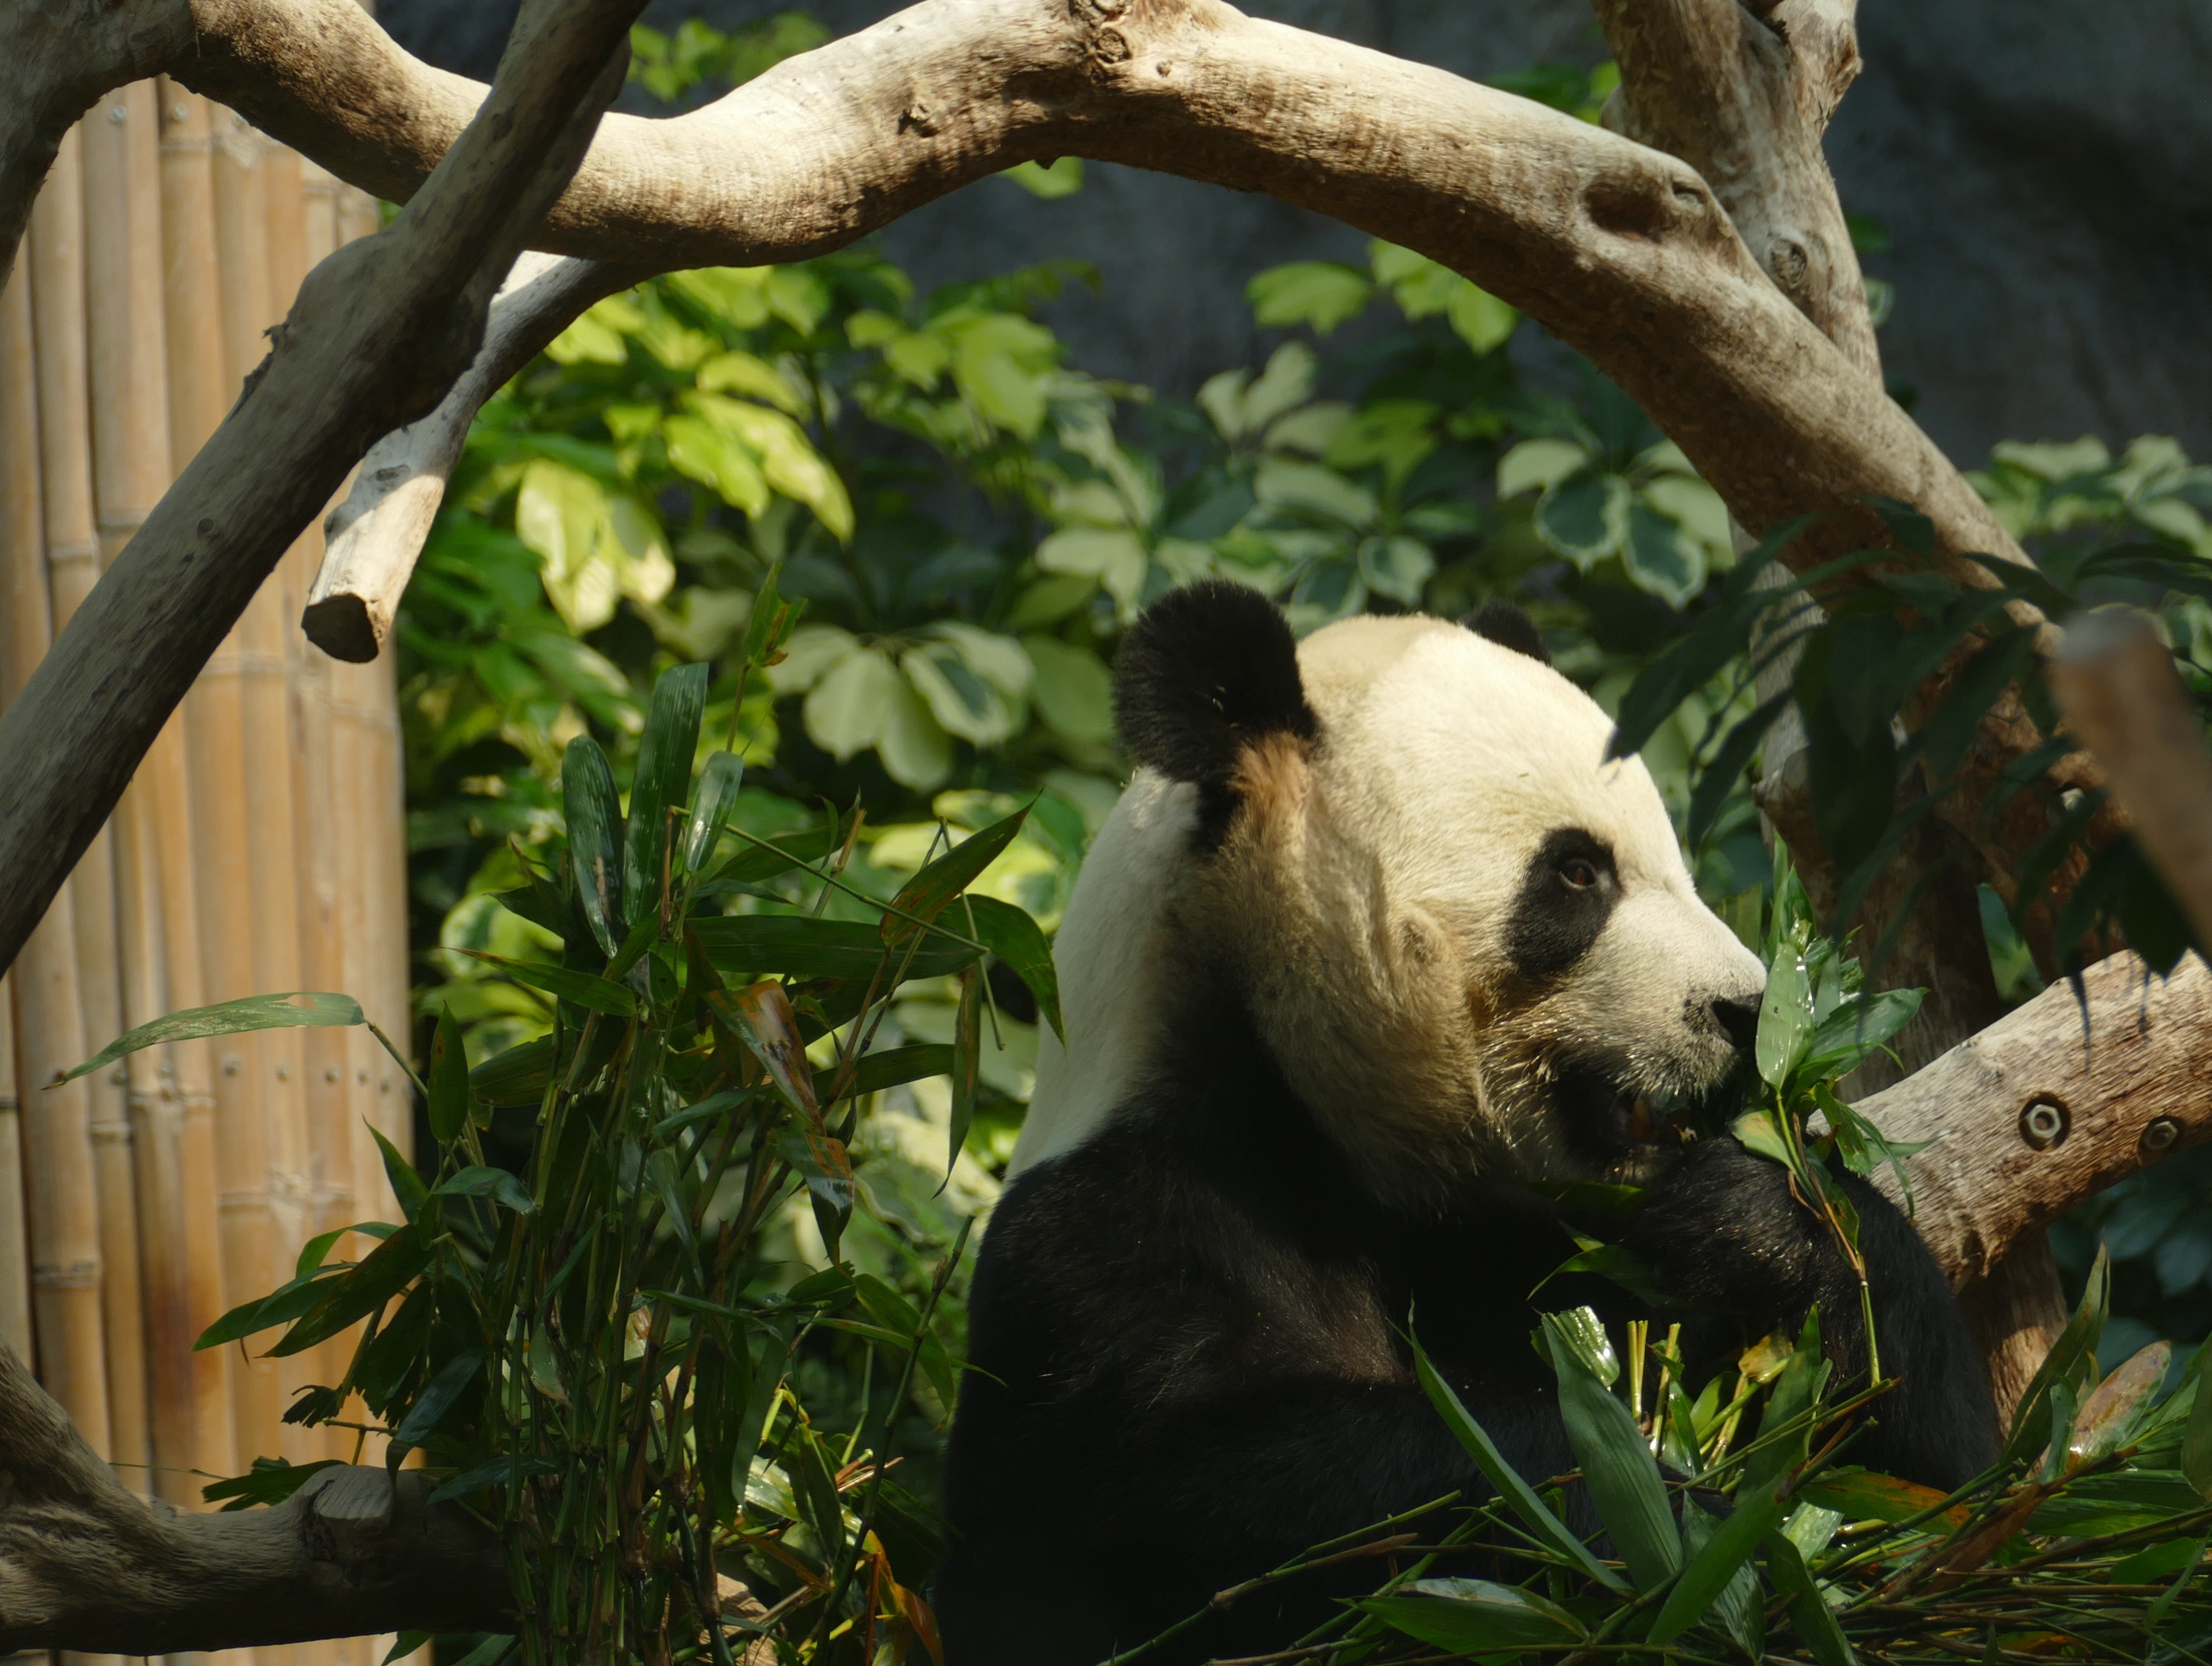
black and white, cute, bear, wildlife, zoo, fur, mammal, asia, fauna, macau, panda, vertebrate, china, bamboo, head drawing, purry, giant panda, panda bear